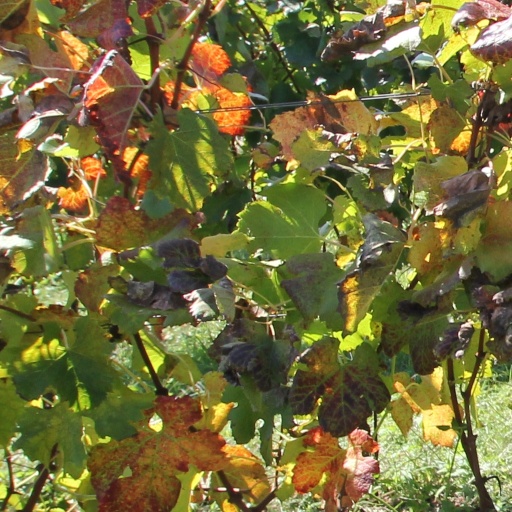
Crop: grape